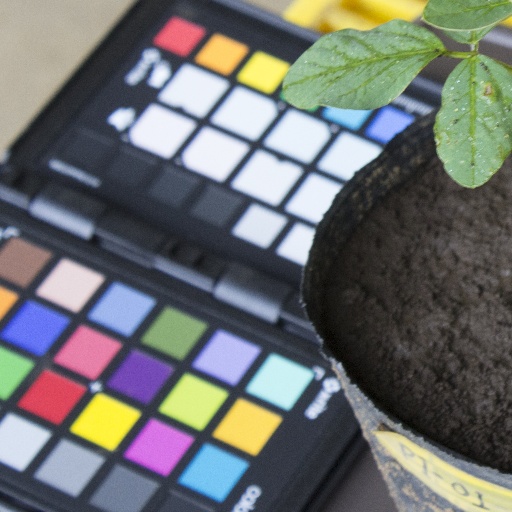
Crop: soybean